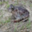
Label: frog